Te Pou Hawaiki

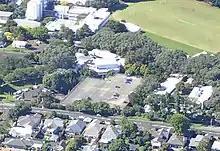
The modern location of Te Pou Hawaiki, which is a carpark for the Auckland College of Education

Te Pou Hawaiki was used as a place for rituals for Tāmaki Māori. Soil from Hawaiki (the Māori homeland) was placed at the site during the early settlement period, and rituals were performed here prior to major hunting and fishing expeditions. The volcano was the site of a small pā known as Ōwhatihue, and a path known as Aratakihaere ("The Path of Single File") led between Maungawhau / Mount Eden and Te Pou Hawaiki.